Women's Army Corps

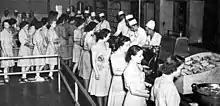
First Officer Candidate Class, WAAC Officer Training School, Fort Des Moines, Iowa, 20 July – 29 August 1942; chow line.

Originally there were only four enlisted (or "enrolled") WAAC ranks (auxiliary, junior leader, leader, and senior leader) and three WAAC officer ranks (first, second and third officer). The Director was initially considered as equivalent to a major, then later made the equivalent of a colonel. The enlisted ranks expanded as the organization grew in size. Promotion was initially rapid and based on ability and skill. As members of a volunteer auxiliary group, the WAACs got paid less than their equivalent male counterparts in the US Army and did not receive any benefits or privileges.